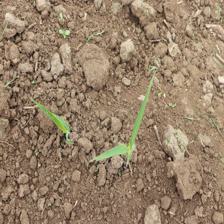
Label: Sorghum